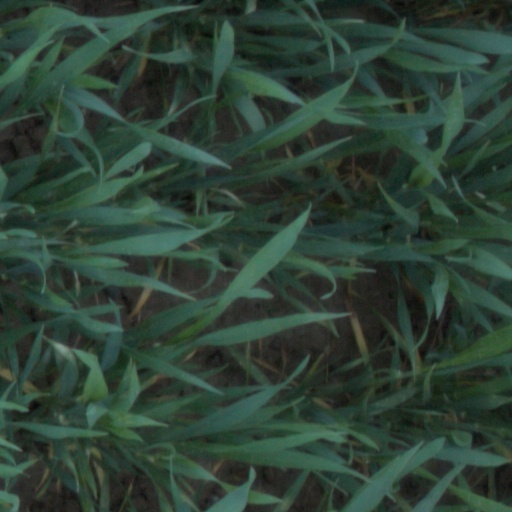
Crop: wheat